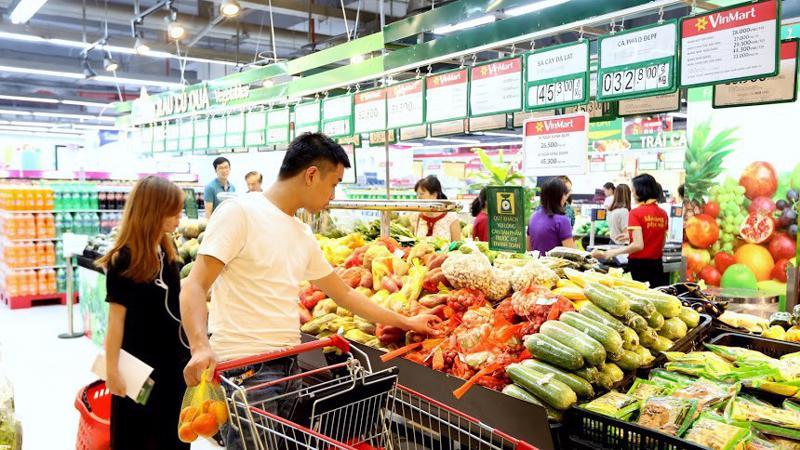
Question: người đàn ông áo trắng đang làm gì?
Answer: người đàn ông áo trăng đang lựa chọn hàng hoá và giữ xe đẩy